Pacaraima Mountains

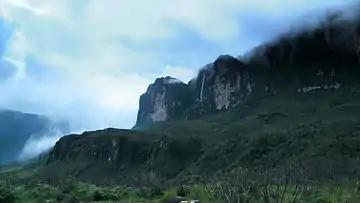
Mount Roraima, a tepui of the Pacaraima Mountains.

The range extends from west to east for over . Its highest peak is Mount Roraima at above sea level, a tepui surrounded by cliffs high.